Son cubano

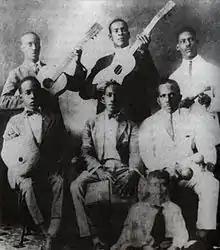
Sexteto Habanero 1920.

In 1920, the Cuarteto Oriental became a sextet and was renamed as Sexteto Habanero. This group established the "classical" configuration of the son sextet composed of guitar, tres, bongos, claves, maracas and double bass. The sextet members were: Guillermo Castillo (conductor, guitar and second voice), Gerardo Martínez (first voice), Felipe Neri Cabrera (maracas and backing vocals), Ricardo Martínez (tres), Joaquín Velazco (bongos), and Antonio Bacallao (botija). Abelardo Barroso, one of the most famous soneros, joined the group in 1925.